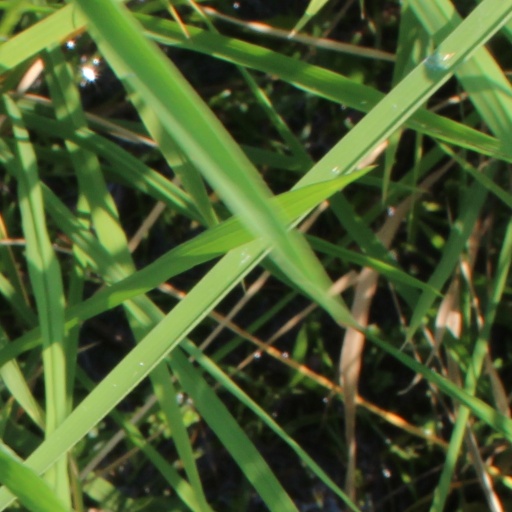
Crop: rice